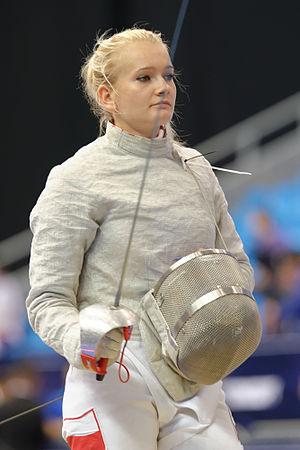
La Polonaise Angelika Wątor à l'épreuve de sabre féminin des championnats du monde d'escrime 2015, le 14 juillet 2015, au Stade olympique de Moscou.
Angelika Wątor, née le 19 février 1994 à Będzin, est une escrimeuse polonaise, pratiquant le sabre.